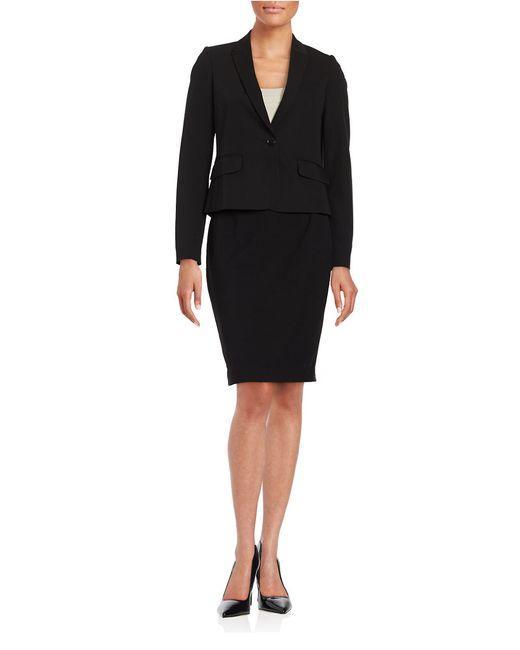
Bürokleidung schwarzer Mantel mit Rock